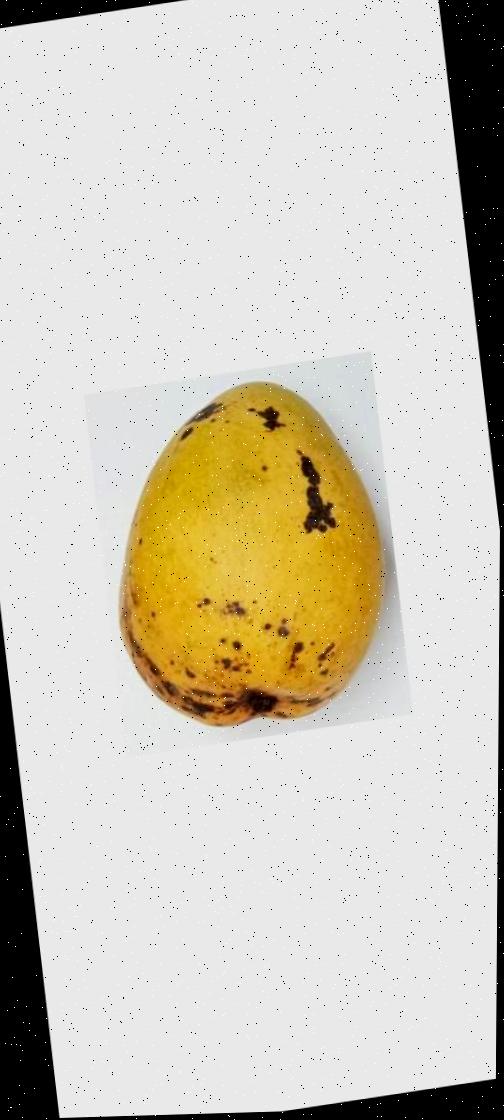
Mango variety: Bari-11